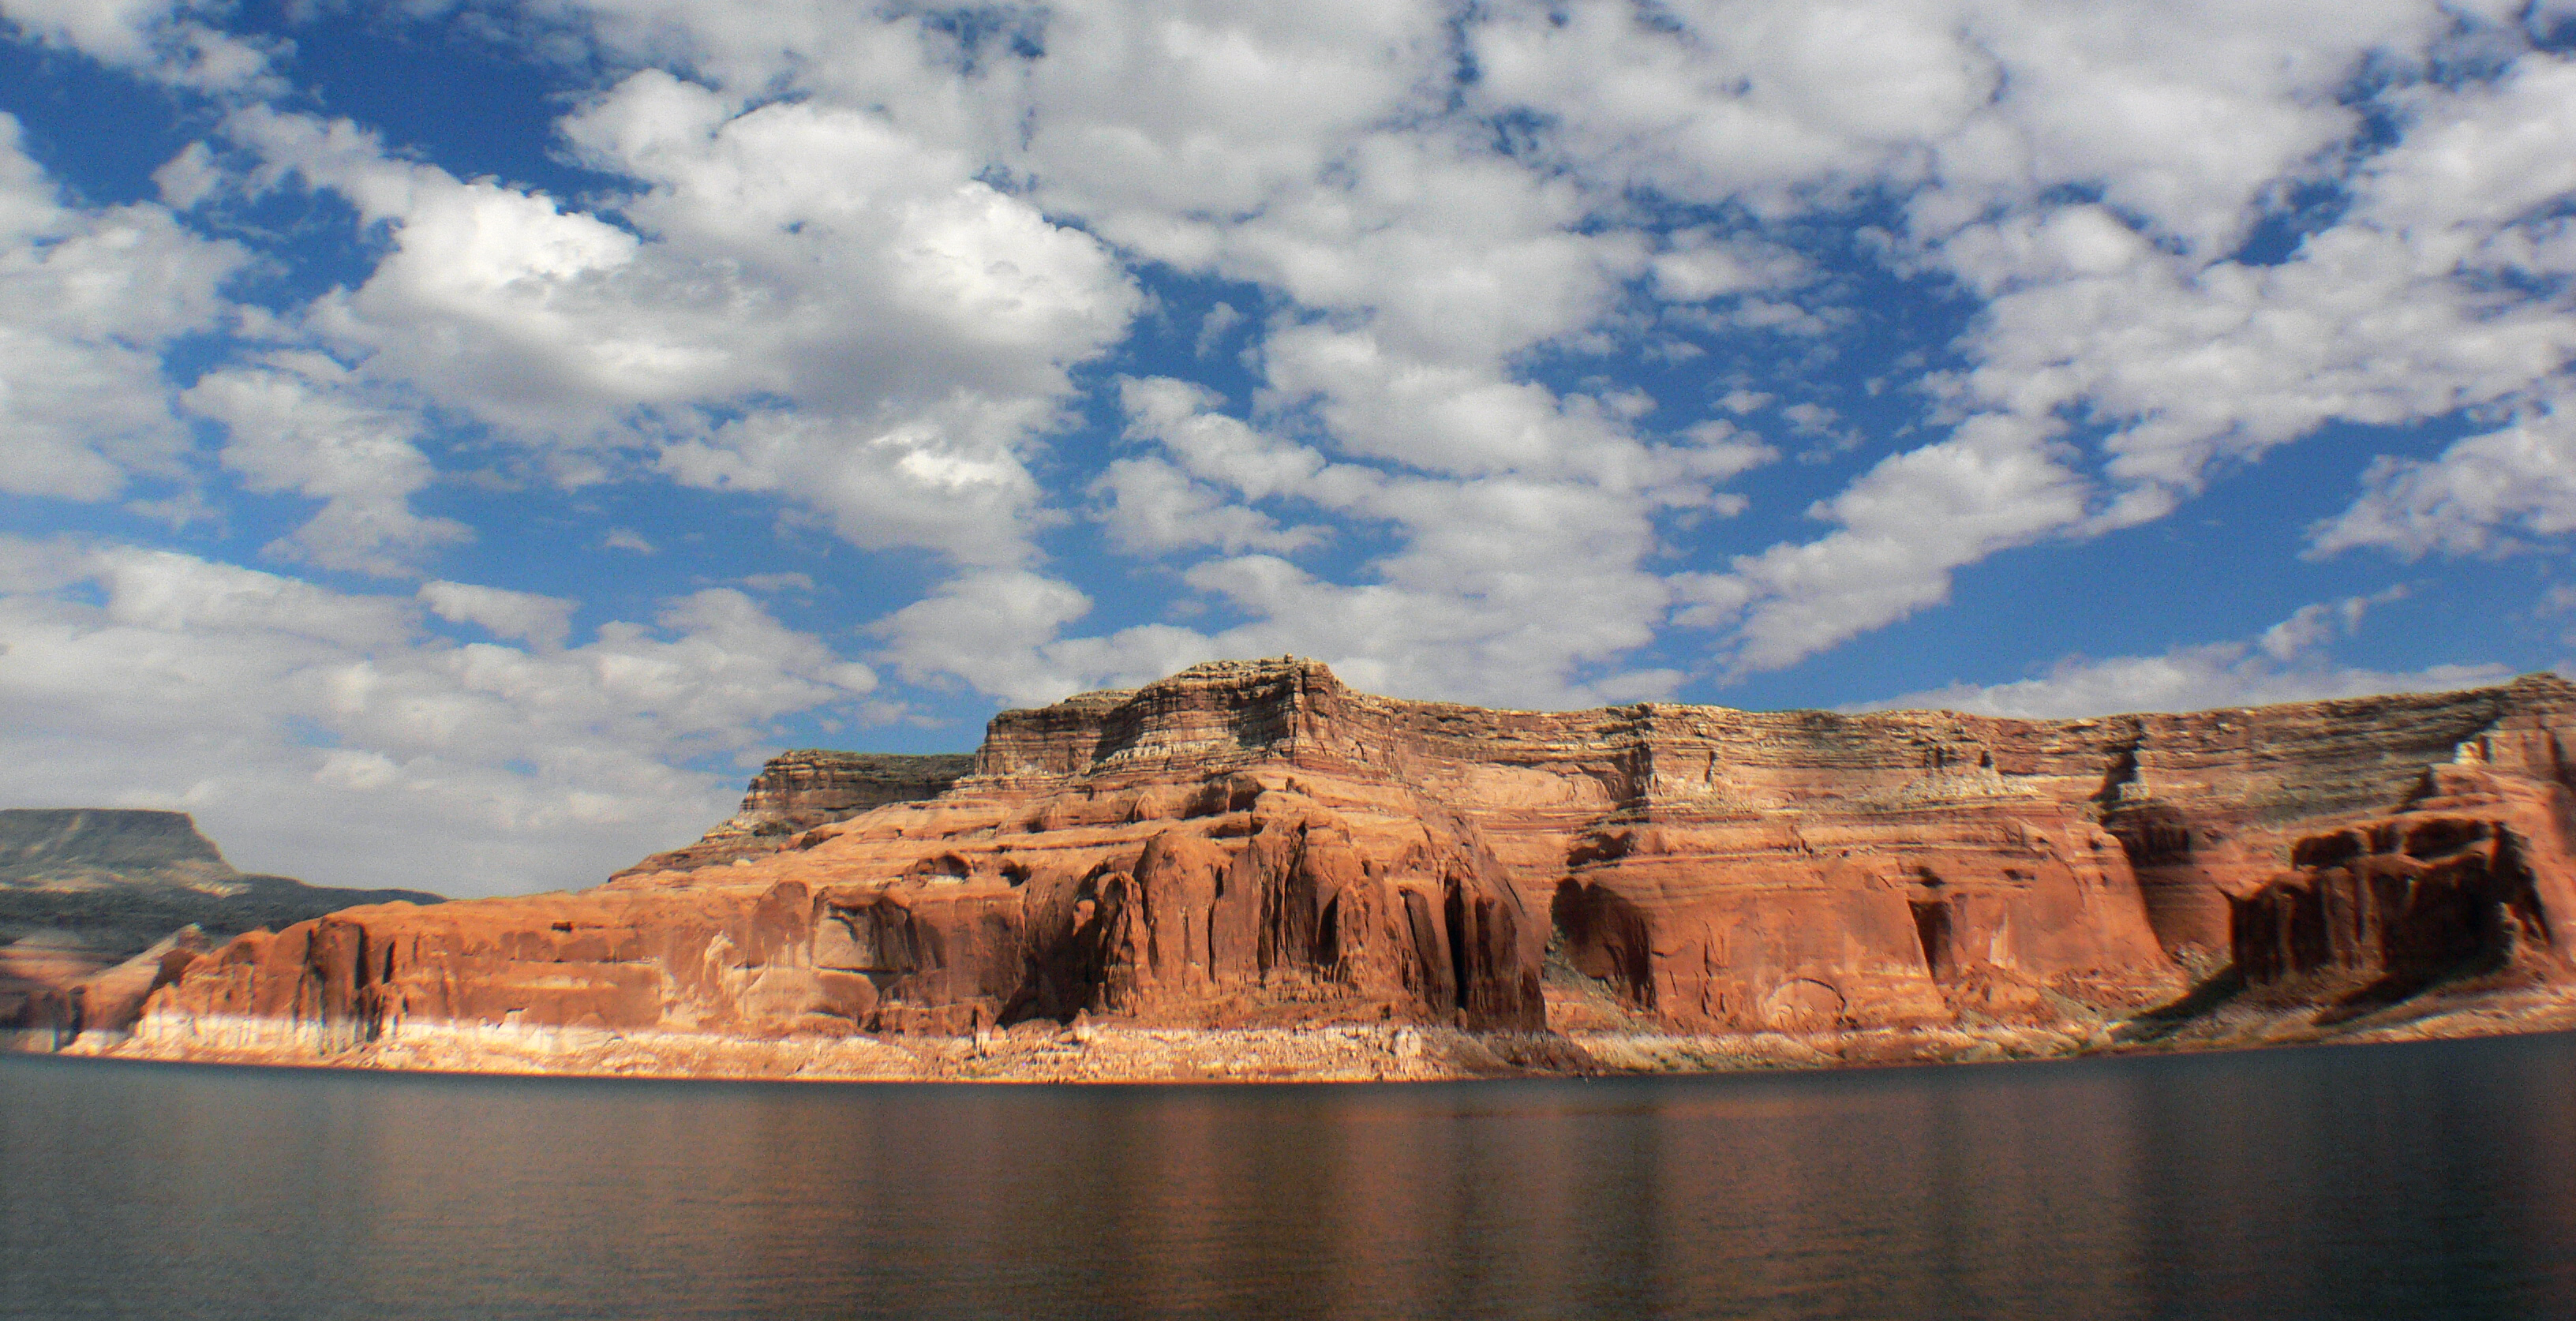
landscape, sea, coast, rock, cloud, formation, cliff, bay, terrain, geology, utah, badlands, lakepowell, cape, landform, geographical feature